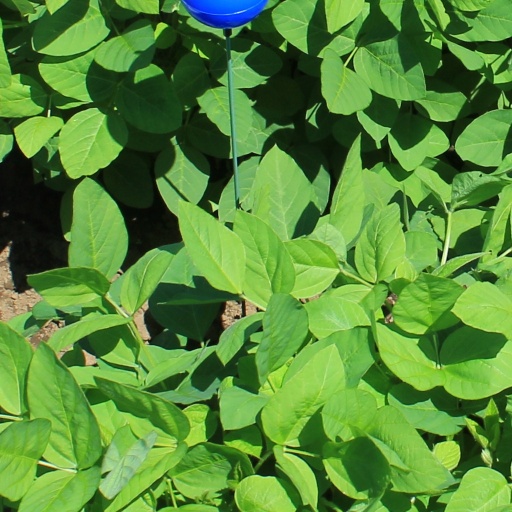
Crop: soybean